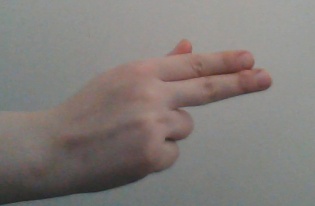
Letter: ain